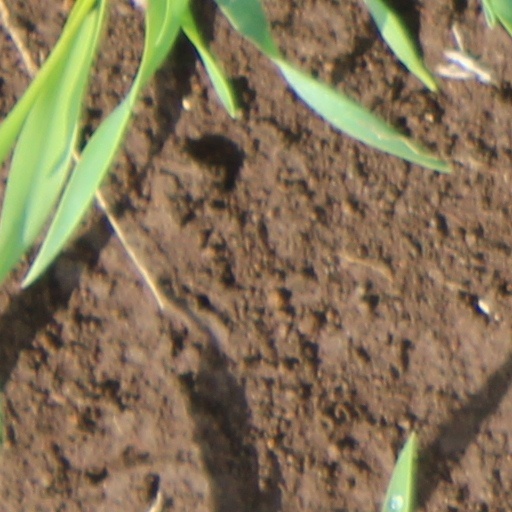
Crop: wheat